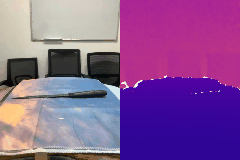
Label: knife